Happy Birthday, Mr. President

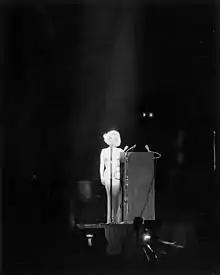
Marilyn Monroe sings to John F. Kennedy during the Madison Square Garden event

"Happy Birthday, Mr. President" is a song sung by actress and singer Marilyn Monroe on May 19, 1962, for President John F. Kennedy at a gala held at Madison Square Garden for his 45th birthday, 10 days before the actual date (May 29). The event was co-hosted by Arthur B. Krim and Anna M. Rosenberg, who sat next to the President during the star-studded event.